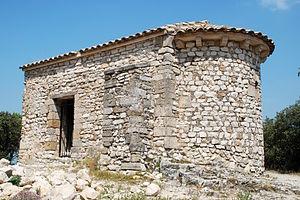
France - Provence - Vaucluse - Le Thor - Chapelle Saint-Pierre de Thouzon
La chapelle Saint-Pierre de Thouzon est une chapelle romane située sur la commune du Thor en Provence, dans le département français de Vaucluse en région Provence-Alpes-Côte d'Azur.